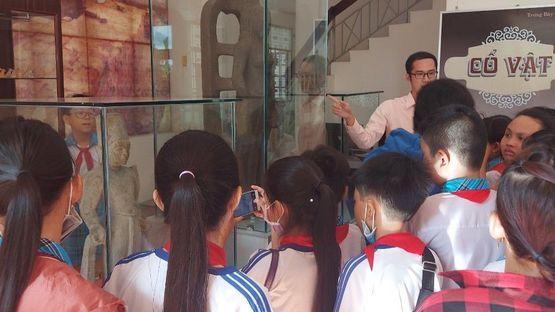
có một nhóm các em học sinh đang đứng trong một căn phòng trưng bày